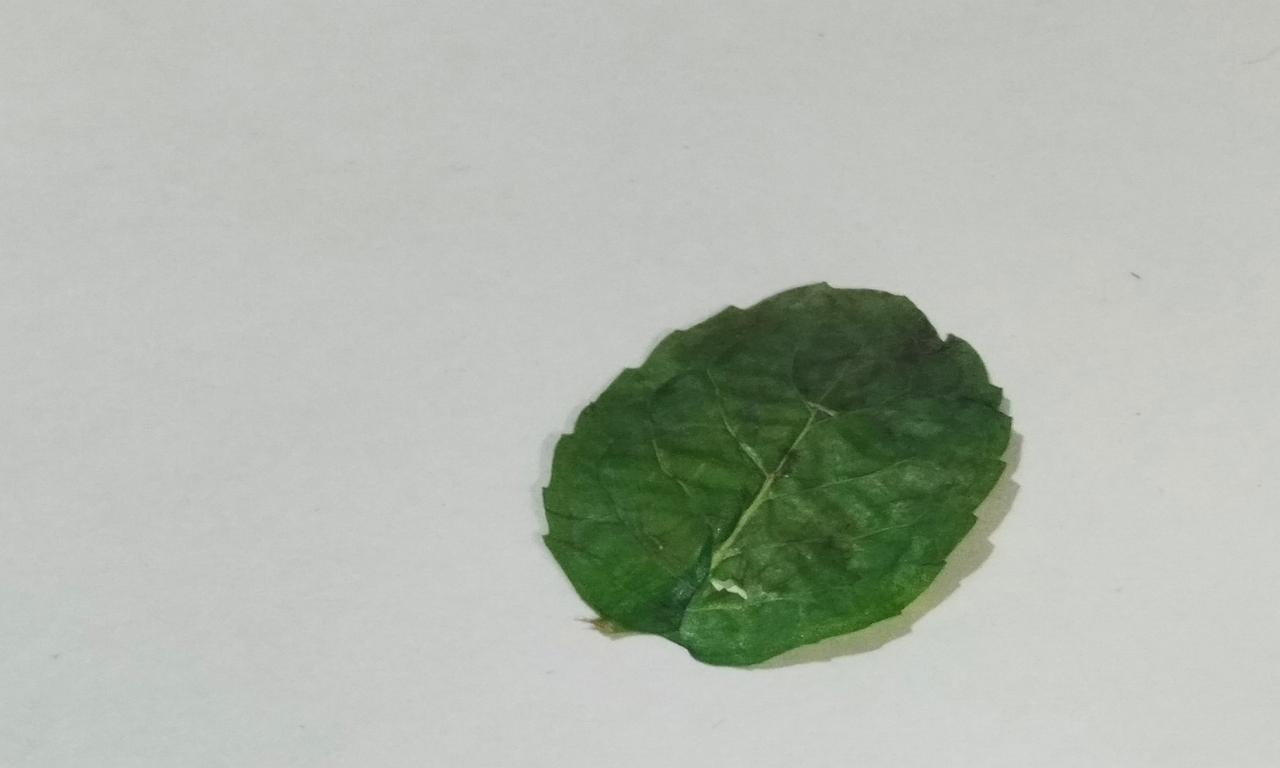
Label: Dried